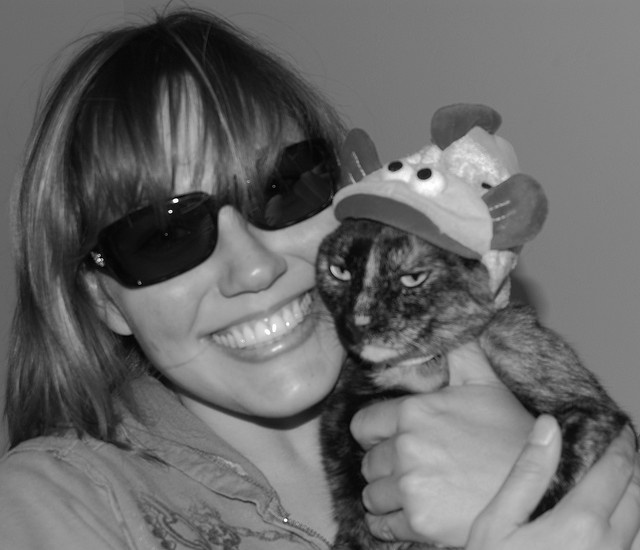
the woman is holding a cat with a hat on
She thinks that her cat likes the dumb hat she put on him.
a close up of a person holding a cat wearing a hat
A woman holding a cat wearing a funny character hat.
This cat owner has her pet dressed in a cute hat with googly eyes.